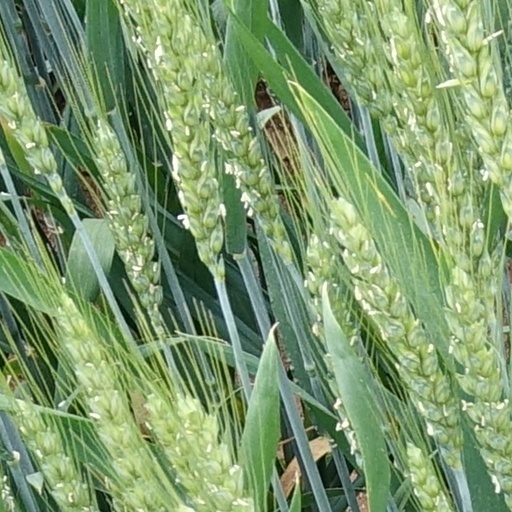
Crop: wheat